Time in physics

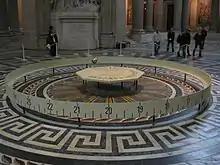
Foucault's pendulum in the Panthéon of Paris can measure time as well as demonstrate the rotation of Earth.

In physics, time is defined by its measurement: time is what a clock reads. In classical, non-relativistic physics, it is a scalar quantity (often denoted by the symbol formula_1) and, like length, mass, and charge, is usually described as a fundamental quantity. Time can be combined mathematically with other physical quantities to derive other concepts such as motion, kinetic energy and time-dependent fields. "" is a complex of technological and scientific issues, and part of the foundation of "recordkeeping".